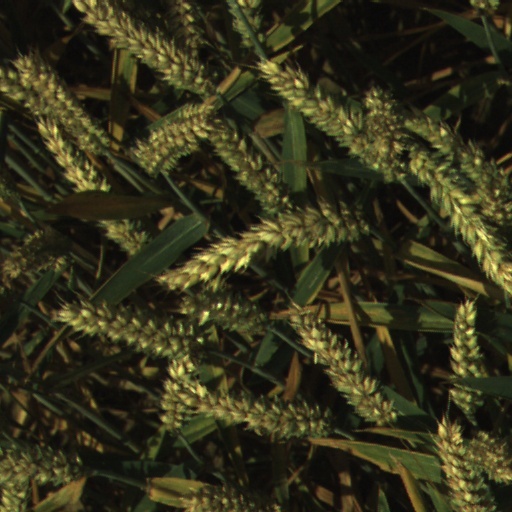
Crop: wheat